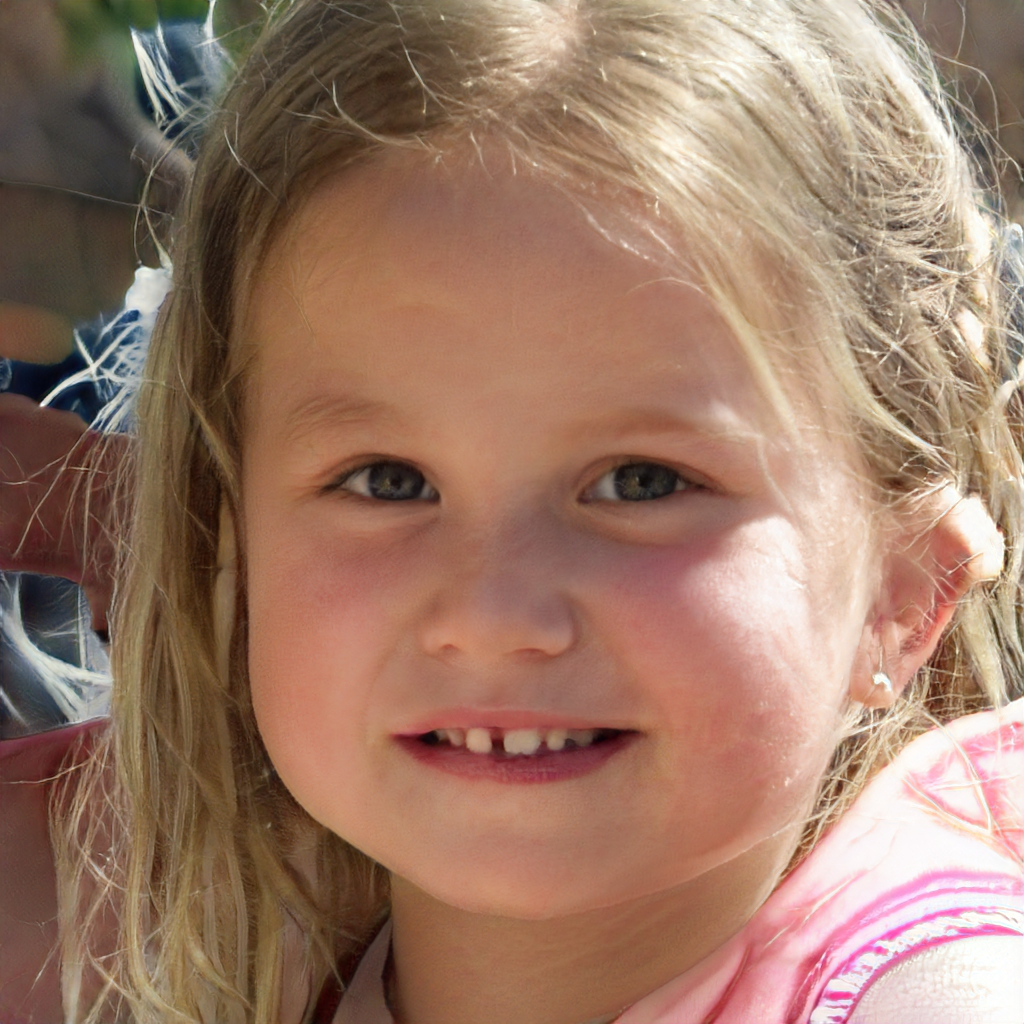
Label: Colored